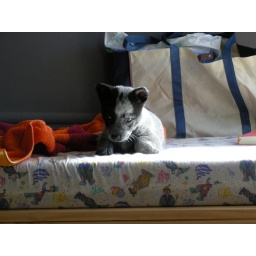
Cute dog in the light from the window